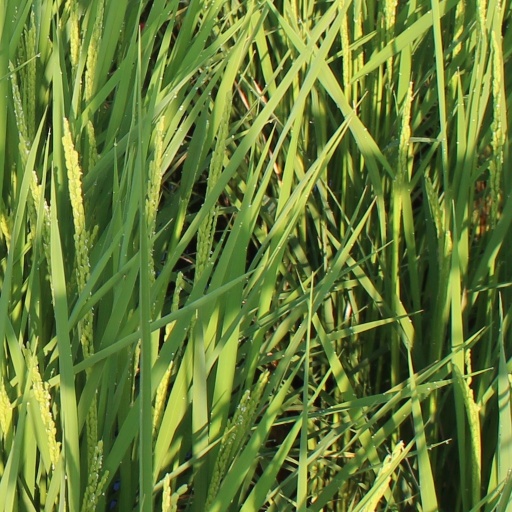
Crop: rice